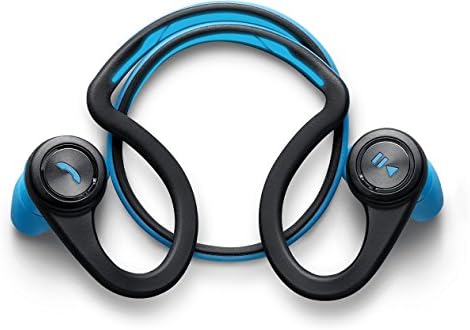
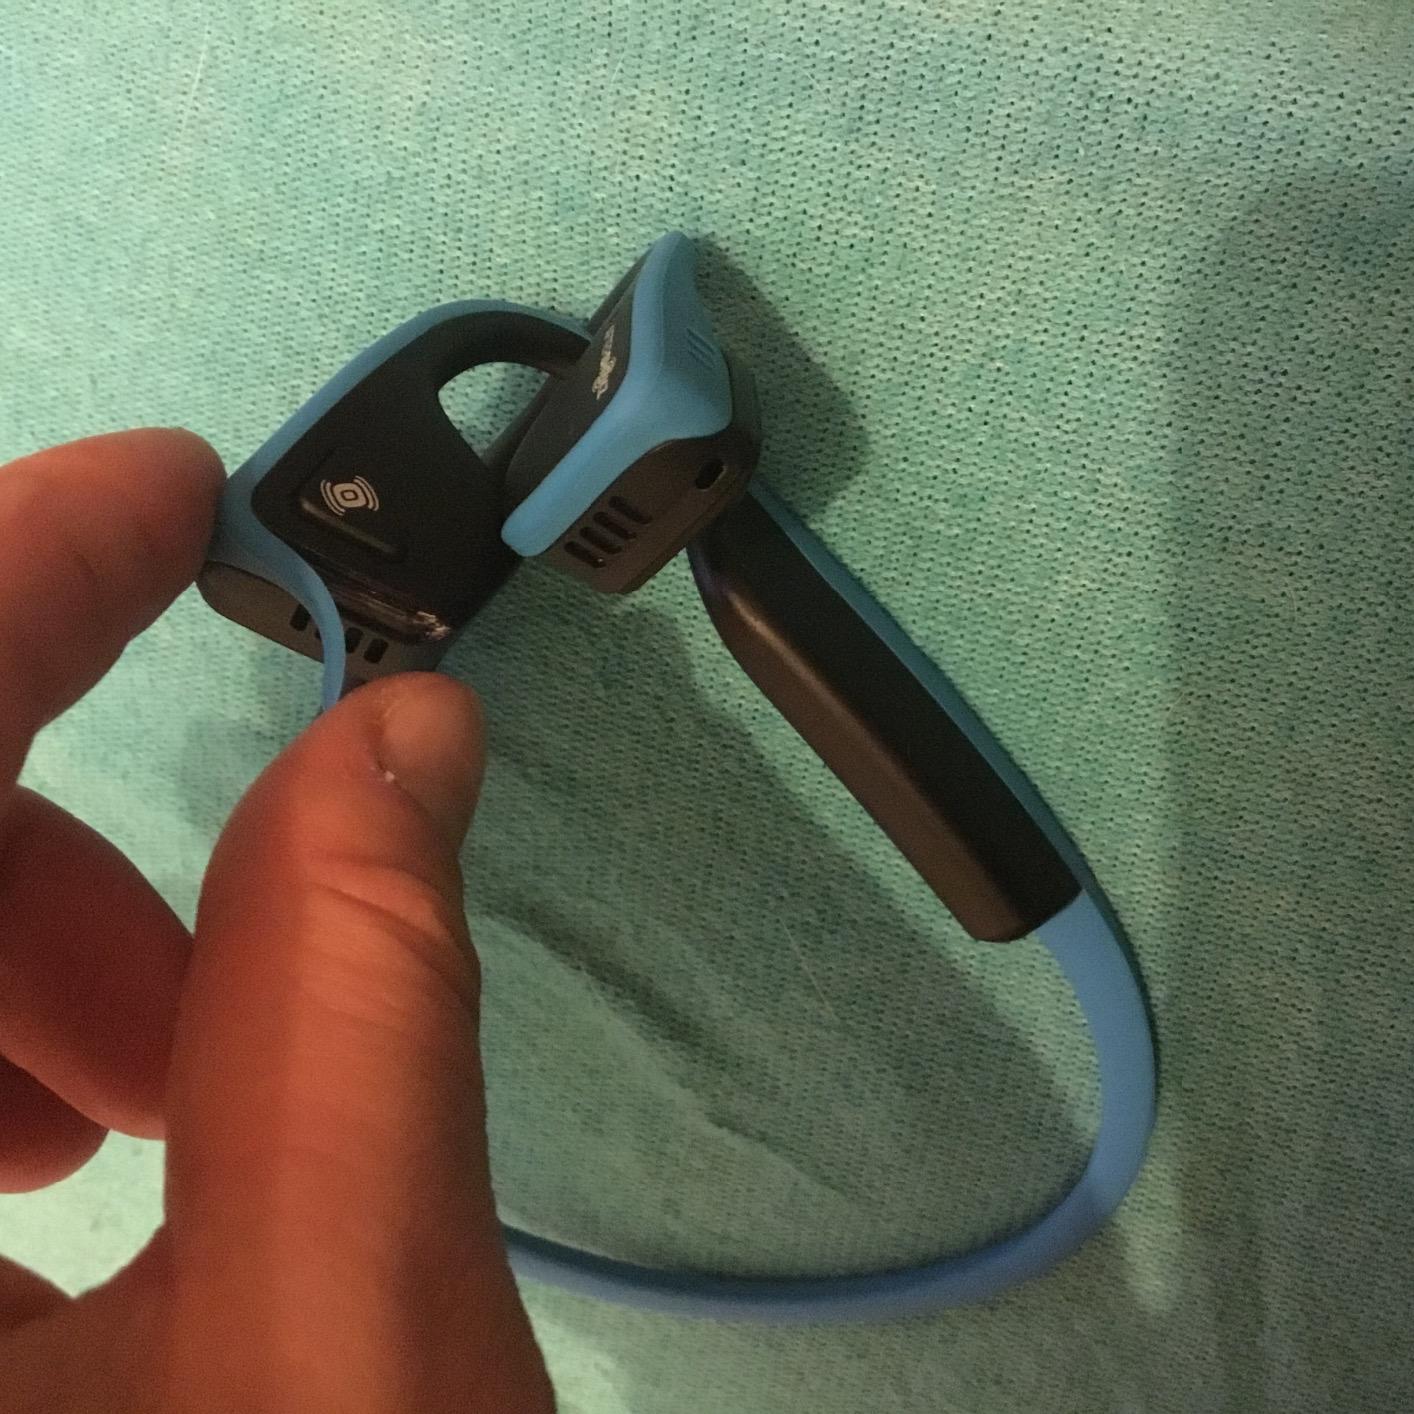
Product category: headphones
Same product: no